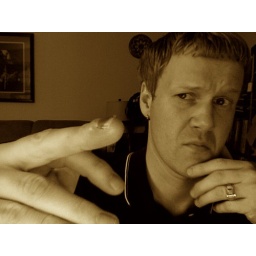
Crushed my damn finger in a car door and rocked the E.T. salute for a while.